Terra Nova Expedition

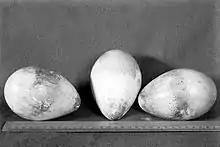
The collected eggs

The Northern Party spent the 1911 winter in their hut. Their exploration plans for the summer of 1911–1912 could not be fully carried out, partly because of the condition of the sea ice and also because they were unable to discover a route into the interior. "Terra Nova" returned from New Zealand on 1912, and transferred the party to the vicinity of Evans Cove, a location approximately south of Cape Adare and northwest of Cape Evans. They were to be picked up on after the completion of further geological work, but due to heavy pack ice, the ship was unable to reach them. The group, with meagre rations which they had to supplement by fish and seal meat, were forced to spend the winter months of 1912 in a snow cave which they excavated on Inexpressible Island. Here they suffered severe privations—frostbite, dysentery and hunger, with extreme winds and low temperatures, and the discomfort of a blubber stove in confined quarters.